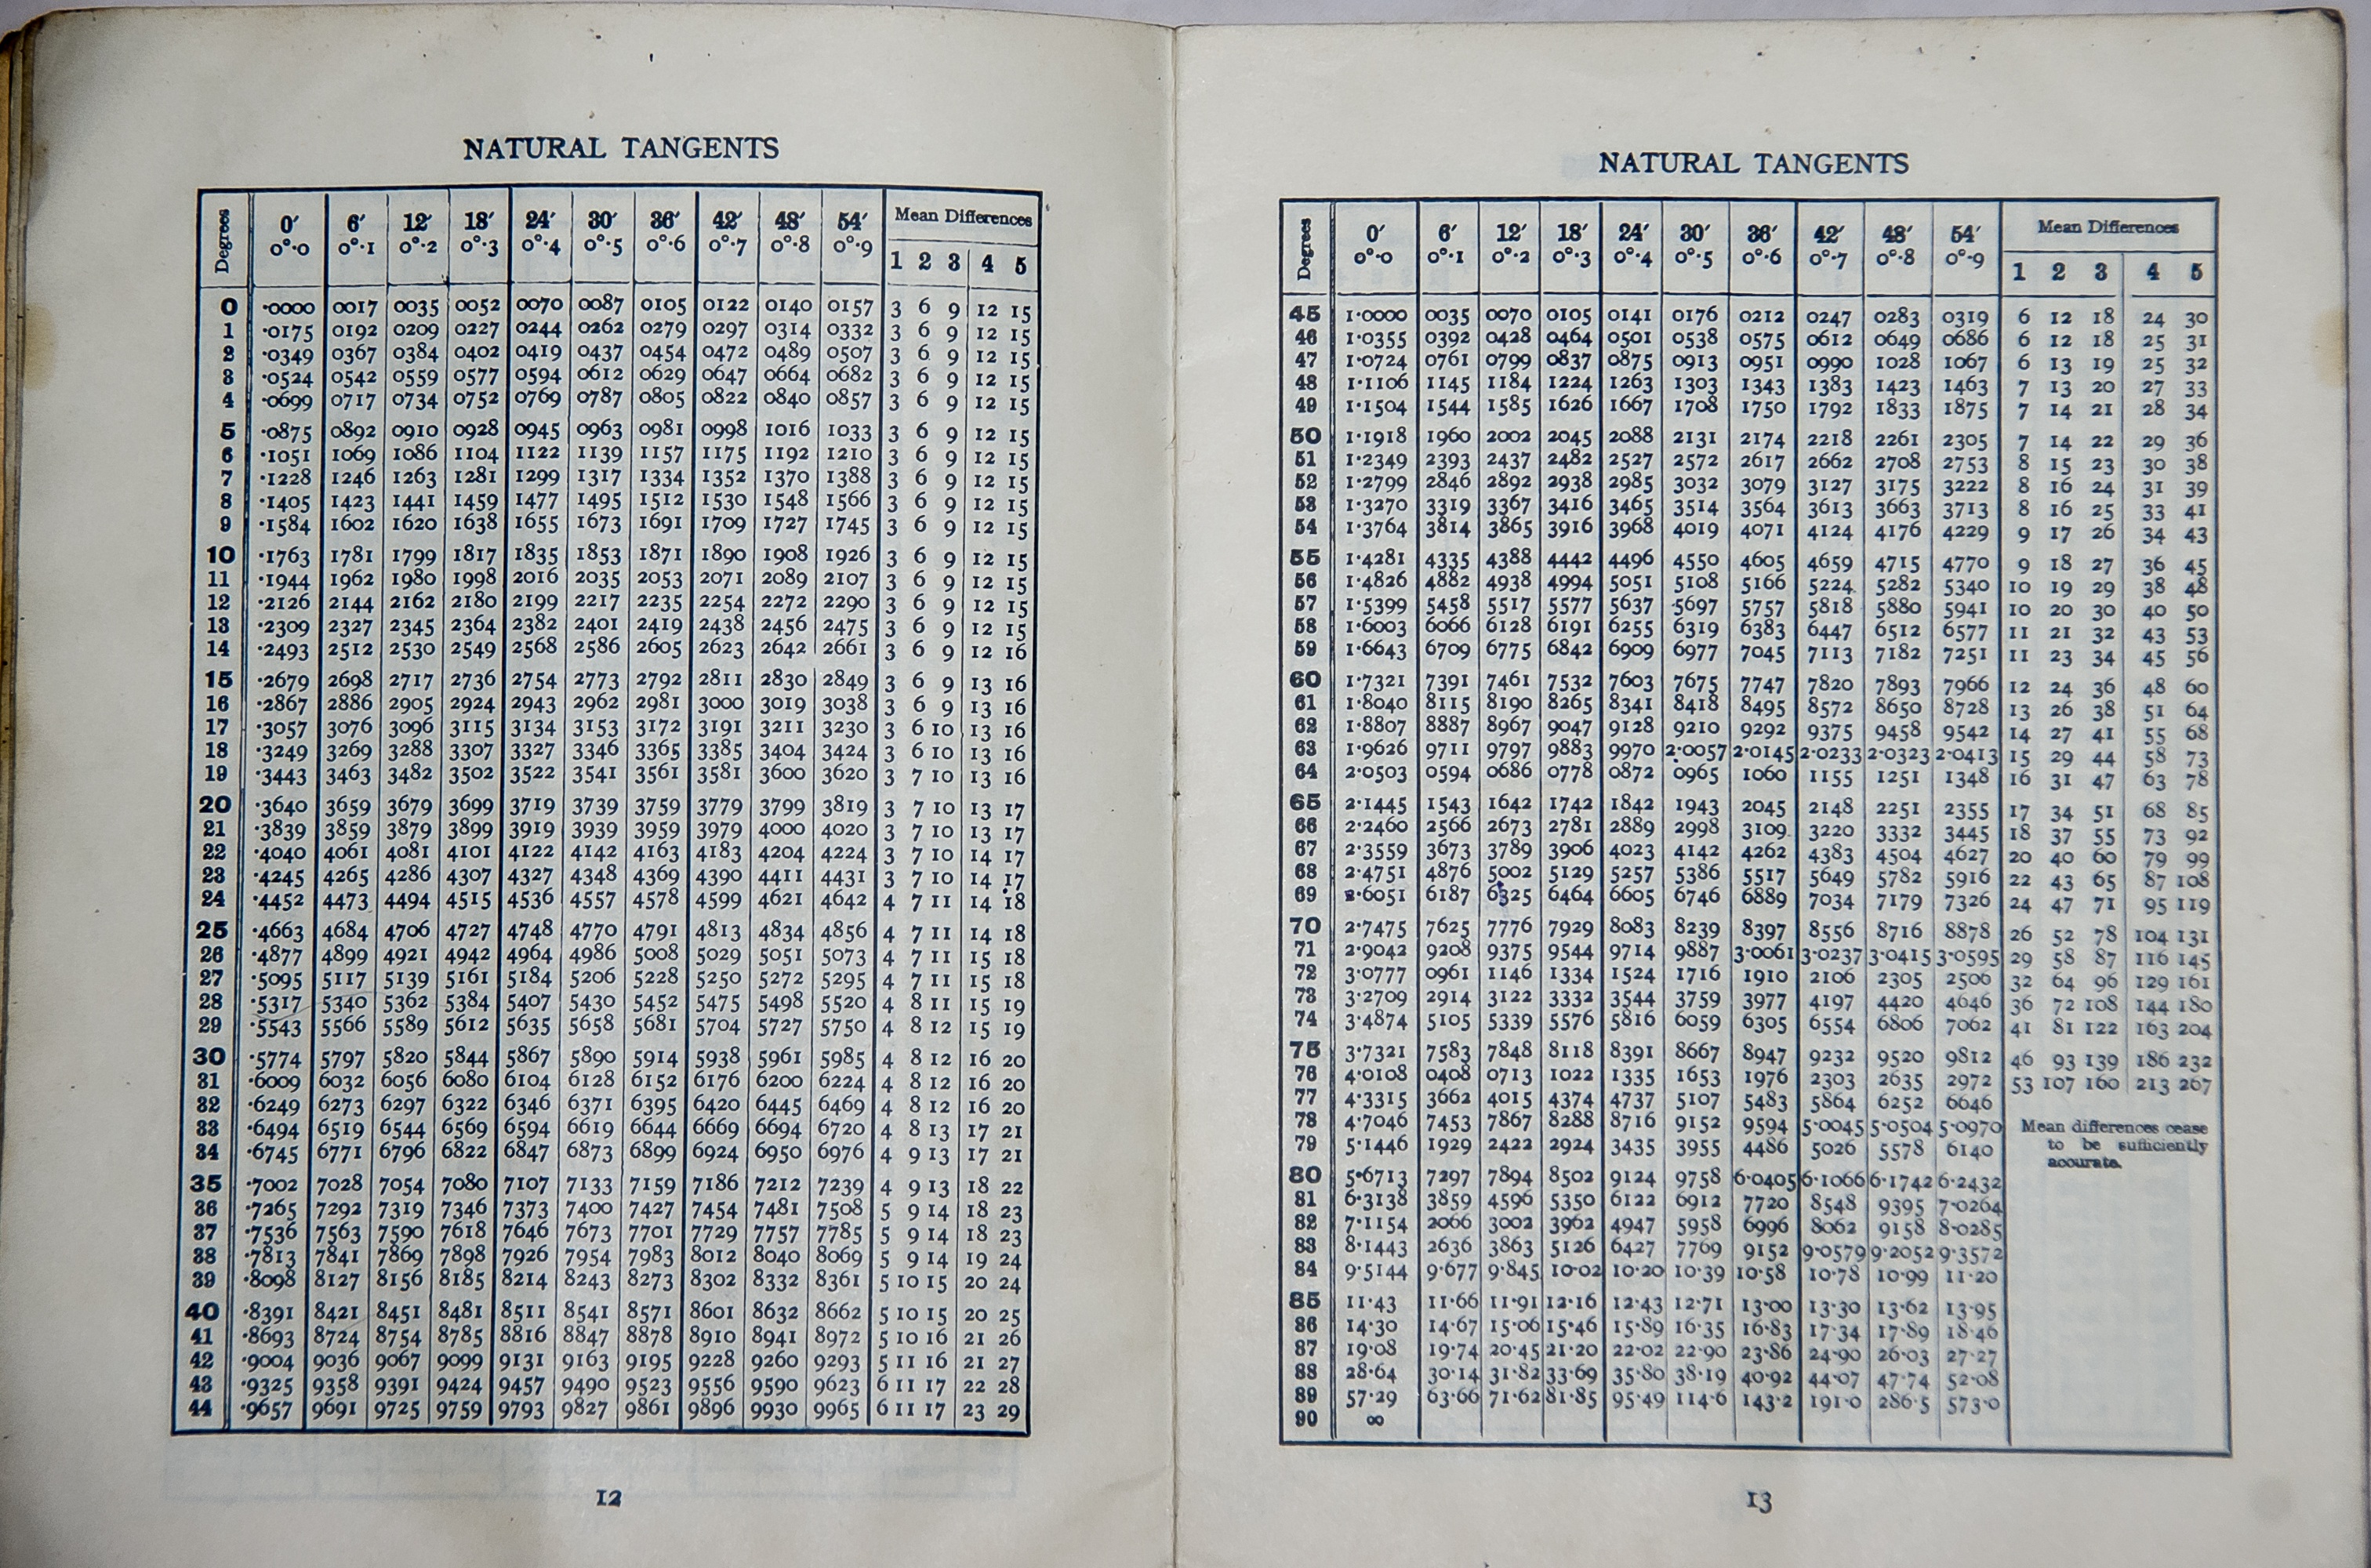
writing, book, newspaper, geometry, education, drawing, text, tables, school, document, 1960s, maths, old fashioned, publication, reference, tangents